Abu Musa

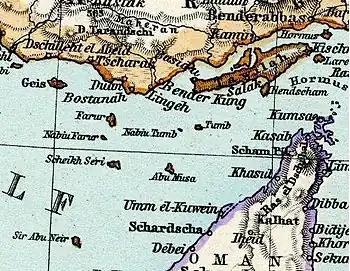
Abu Musa and other islands in the Persian gulf in a map by Adolf Stieler

The sovereignty of Iran on Abu Musa has been disputed by UAE, which inherited a dispute since 1971. By common consent, the island had been under the control of the Al-Qasimi ruler of Sharjah.